Describe the emotion expressed in this image:  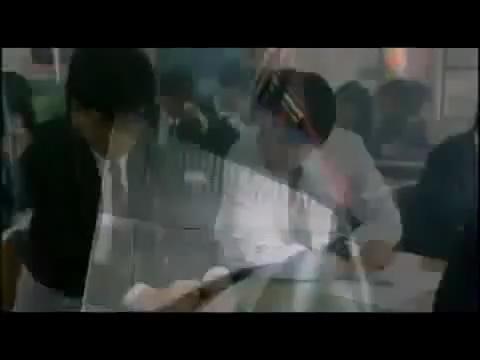
This person displays Pain, valence and arousal with low intensity.